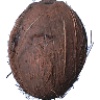
Label: Cocos 1